History of the Doge's Palace in Venice

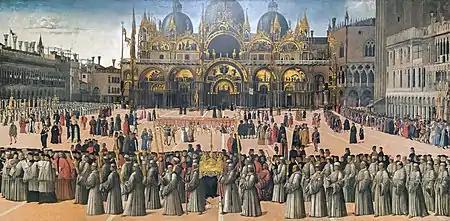
"Procession in St. Mark's Square" by Gentile Bellini

According to chronicles of the period, the doges who ruled between 1117 and 1172 did not carry out renovations inside the palace, but it would date back to that time the arrival in Venice of several marbles from the East, including the columns that characterize the small square in front of the palace, which possibly arrived from Constantinople in 1172, that is, just after the death of Vitale II Michiel. However, the date of the arrival of the columns should more likely be dated to the dogate of Domenico Michiel: it would have been the belonging to the same family of the two doges that misled the writers of the time. This second theory is supported by several elements: first, the dogate of Vitale II Michiel was characterized by the outbreak of strong contrasts between Venetians and Byzantines, and the latter would never have allowed the removal of the columns; secondly, Francesco Foscari, in stating that "those columns stood for many years on the ground, no person being found whose disposition was sufficient to raise them up", suggests that a fair amount of time must have passed between their arrival and their erection, which would be unlikely if their arrival dated to the end of Vitale II Michiel's dogate or the beginning of Sebastiano Ziani's. The arrival of the columns in Venice must therefore have occurred around the year 1130.